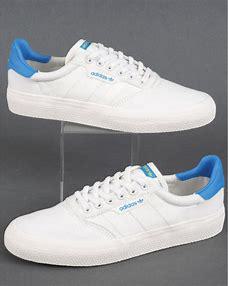
Brand: Adidas
Model: 3MC